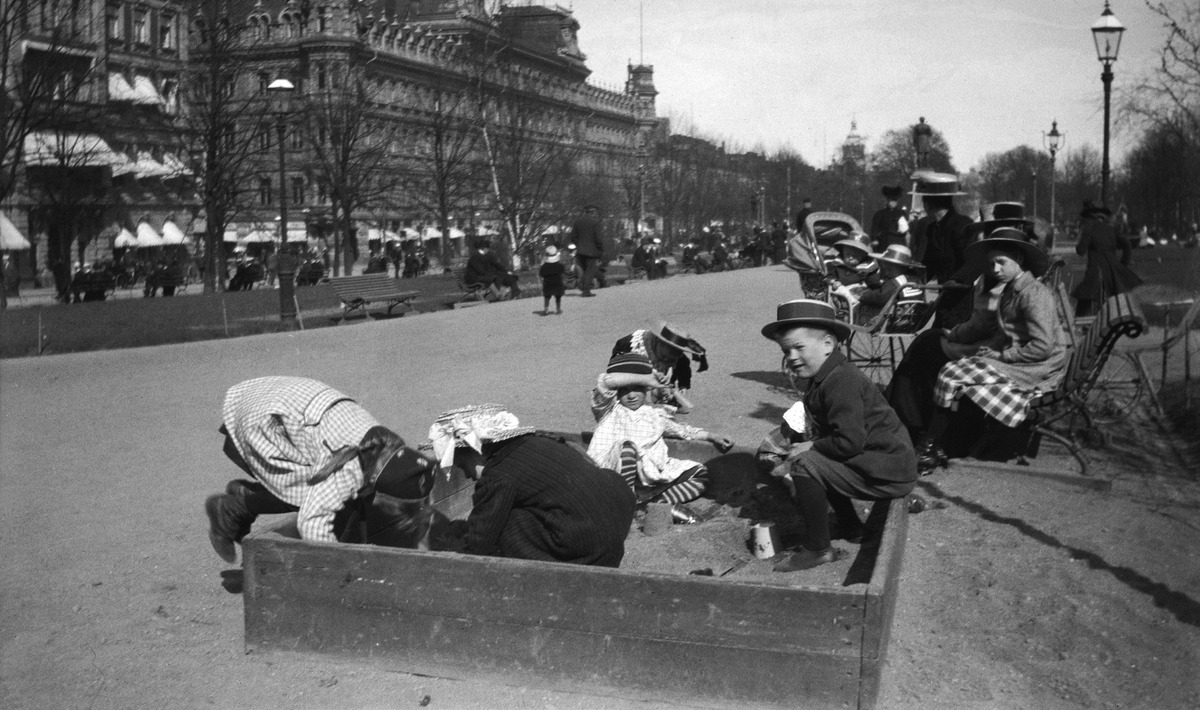
Runebergin Esplanaadi
sisällön kuvaus: Runebergin Esplanaadi. Lapsia hiekkalaatikolla. mustavalkoinen
Kuvaaja: Timiriasew, Ivan, valokuvaaja
Ajankohta: kuvausaika 1910 -luku
Paikka: Suomi, Uusimaa, Helsinki, Kaartinkaupunki Helsinki, Runebergin esplanadi
Aiheet: puistot, lapset, tytöt, pojat, leikit, leikkikalut, lastenvaatteet, lastenvaunut